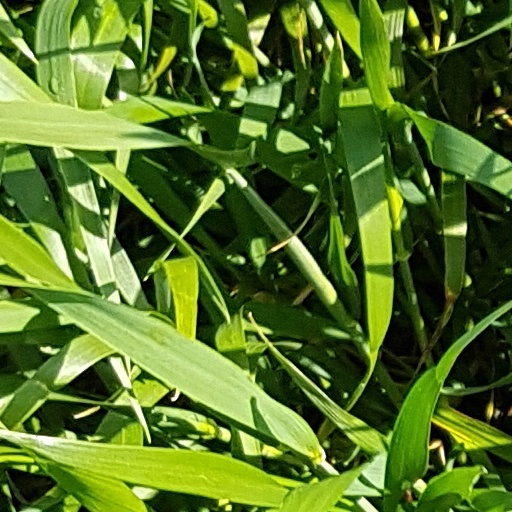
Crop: wheat